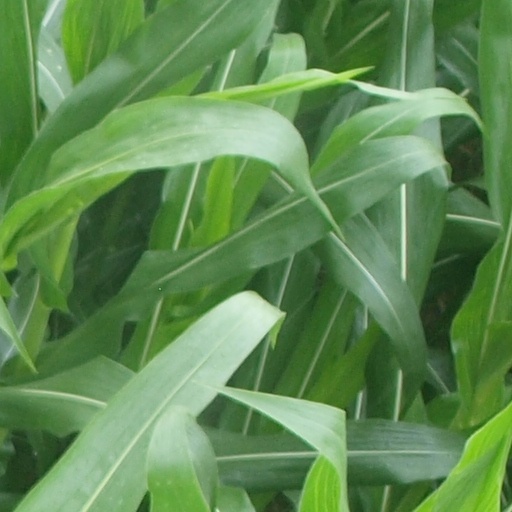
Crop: maize; corn